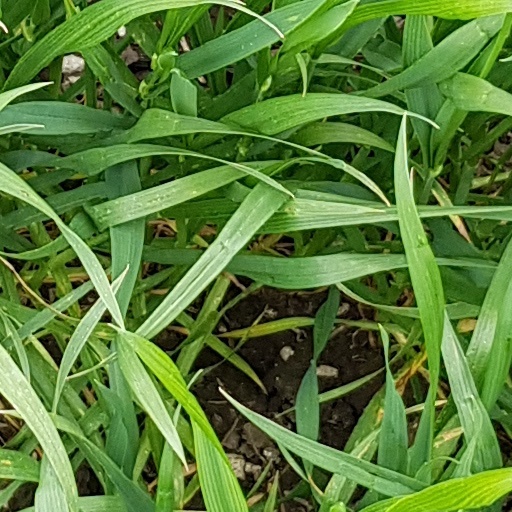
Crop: wheat